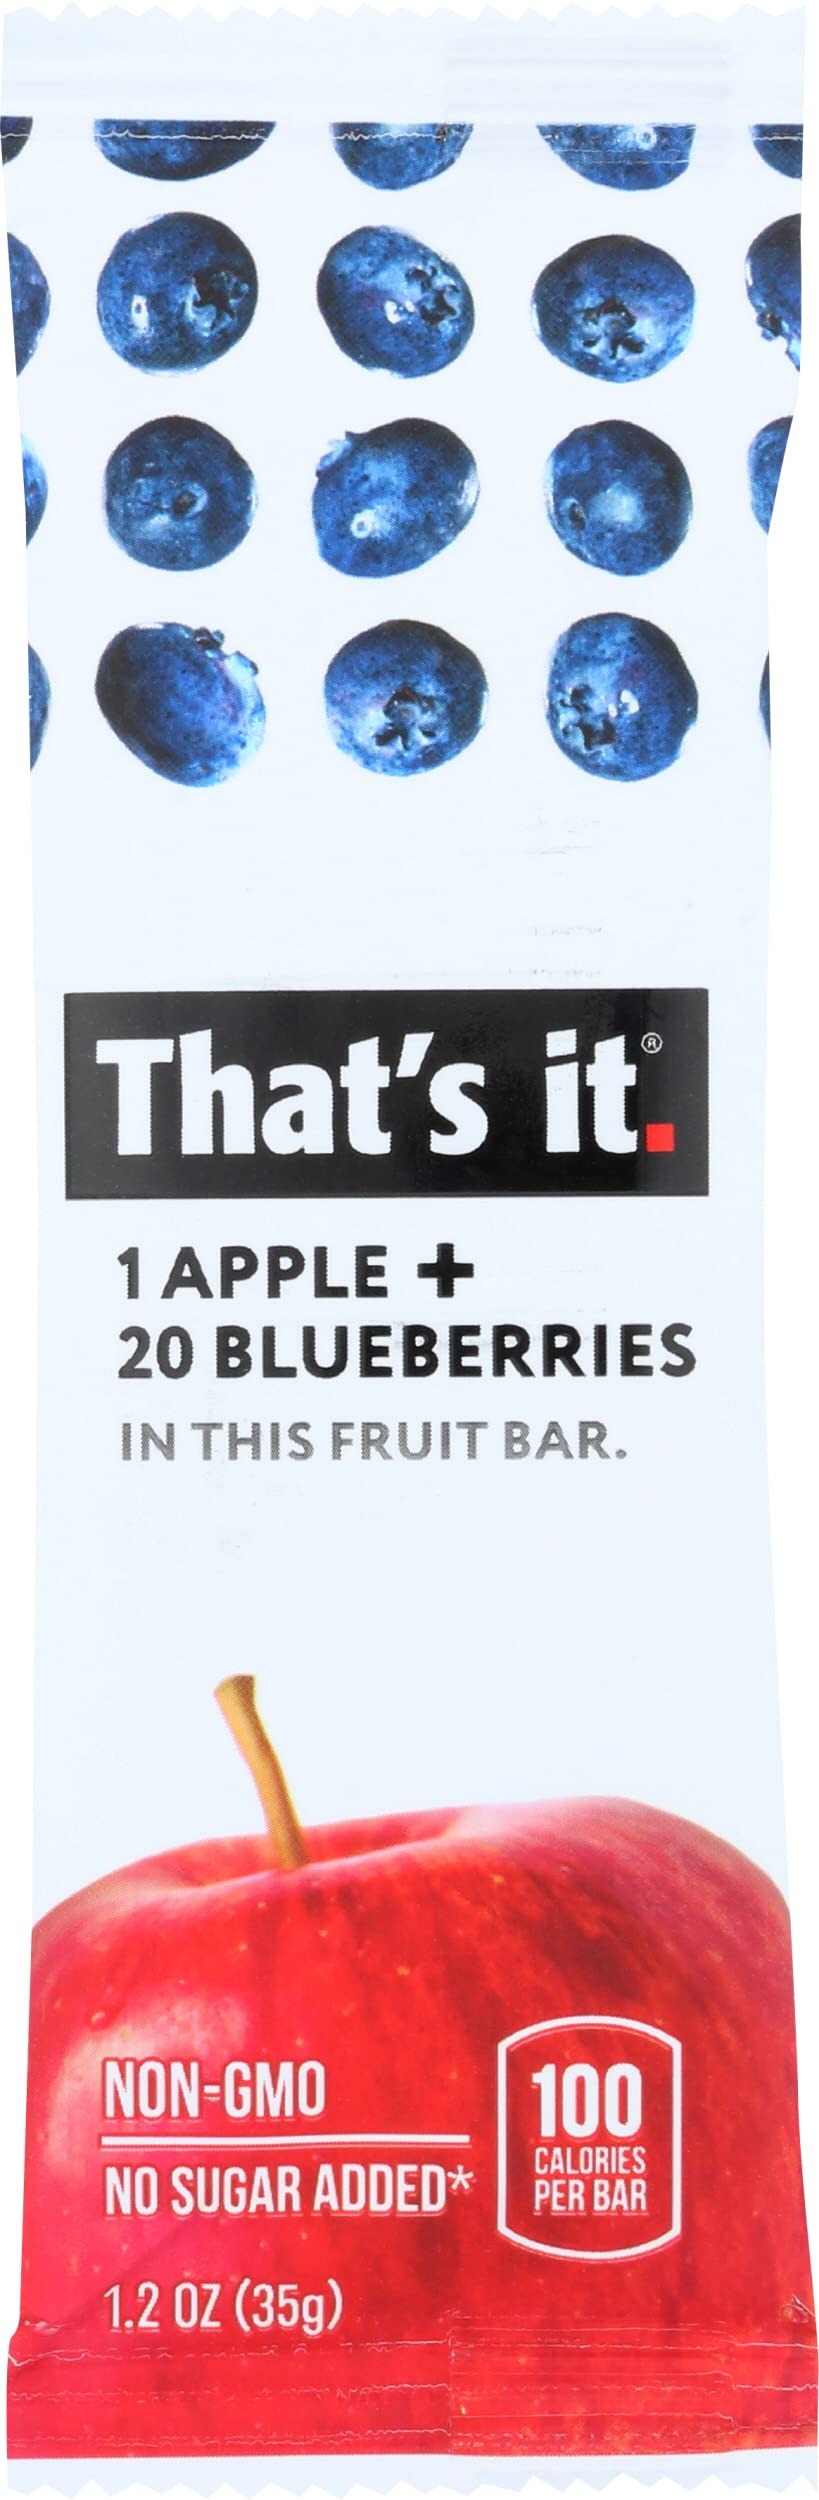
Item Name: That's It Apple + Blueberry Fruit Bar, No Sugar Added, Non GMO, 1.2 Ounce (Pack Of 12)
Bullet Point 1: We’re Packing 2 Real Fruit Servings In A Delicious, Chewy Fruit Bar That Delights Your Taste Buds And Provides Your Body The Daily Nutrition It Needs. No Preservatives, Added Sugar, Concentrates Or Purees. Just 100% Delicious.
Bullet Point 2: We Are Not Getting Our Daily Recommended Fruit Intake, So Toss To That’s It. Fruit Bars In Your Gym Bag Or Child’s Lunchbox For Balanced Nutrition On-The-Go Or Try Infusing With Other Recipes. Great For Weight Management, These Bars Are Only 100 Calories And Contain Vitamins A And C, 3G Fiber And Are The Purest Alternative To Nearly Every Bar, Snack, Juice, Granola, Fruit Strips, Fruit Bits And Dried Fruit.
Bullet Point 3: An Estimated 60% Of All Produce Is Wasted Each Year Due To Spoilage, Fruit Bugs, Peelings, Etc. So All Of Our Fruit Bars Have A Sustainable Shelf Life Of 2 Years. We’re Taking The Wash, Peel, Cut, Wasteful Hassle Out Of Produce And Conveniently Integrating Real Fruit Into Every Lifestyle In A Way That Is Fresh, Delicious And Safe For You.
Bullet Point 4: Ingredient Lists Have Never Been This Simple And Clean. Made In An Allergen-Free Facility, That’s It. Fruit Bars Are Nut Free, Fat-Free, Non-GMO, Soy Free, Pesticide Free, Diabetic Friendly Including Vegan, Paleo & Kosher.
Bullet Point 5: We Make It Convenient And Fun To Get Your Two Whole Servings Of Fruit Just From One That’s It. Fruit Bar. No Washing Or Peeling Required, Try From A Variety Of Combinations From Apple To Apricot, Banana, Blueberry, Cherries, Coconut, Mango, Pineapple Or Strawberry.
Value: 14.4
Unit: Ounce

Price: 27.195